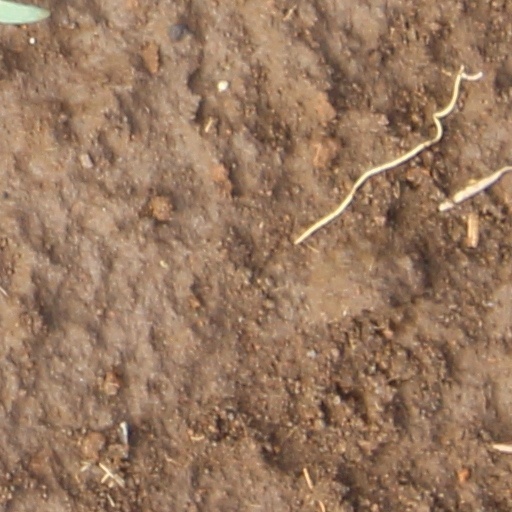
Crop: wheat